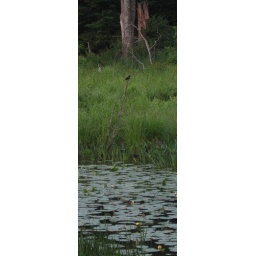
Surveying over the wetland is this very territorial red wing black bird.